106th Air Refueling Squadron

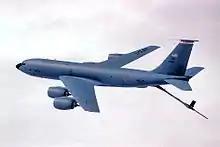
106th Air Refueling Squadron KC-135 Stratotanker

After the end of Desert Storm, the phaseout of the RF-4C with the ANG was accelerated. On 16 March 1992 the 117th Tactical Reconnaissance Wing adopted the USAF "objective wing" and was re-designated the 117th Reconnaissance Wing; on 1 June 1992 Tactical Air Command was inactivated, being replaced by the new Air Combat Command (ACC). During 1994 the RF-4Cs were sent to Davis-Monthan AFB, Arizona for retirement at AMARC. On 1 October the 117th Reconnaissance Wing was re-designated as the 117th Air Refueling Wing, the mission now becoming aerial refueling with KC-135 Stratotankers, the first tanker arriving later that month.